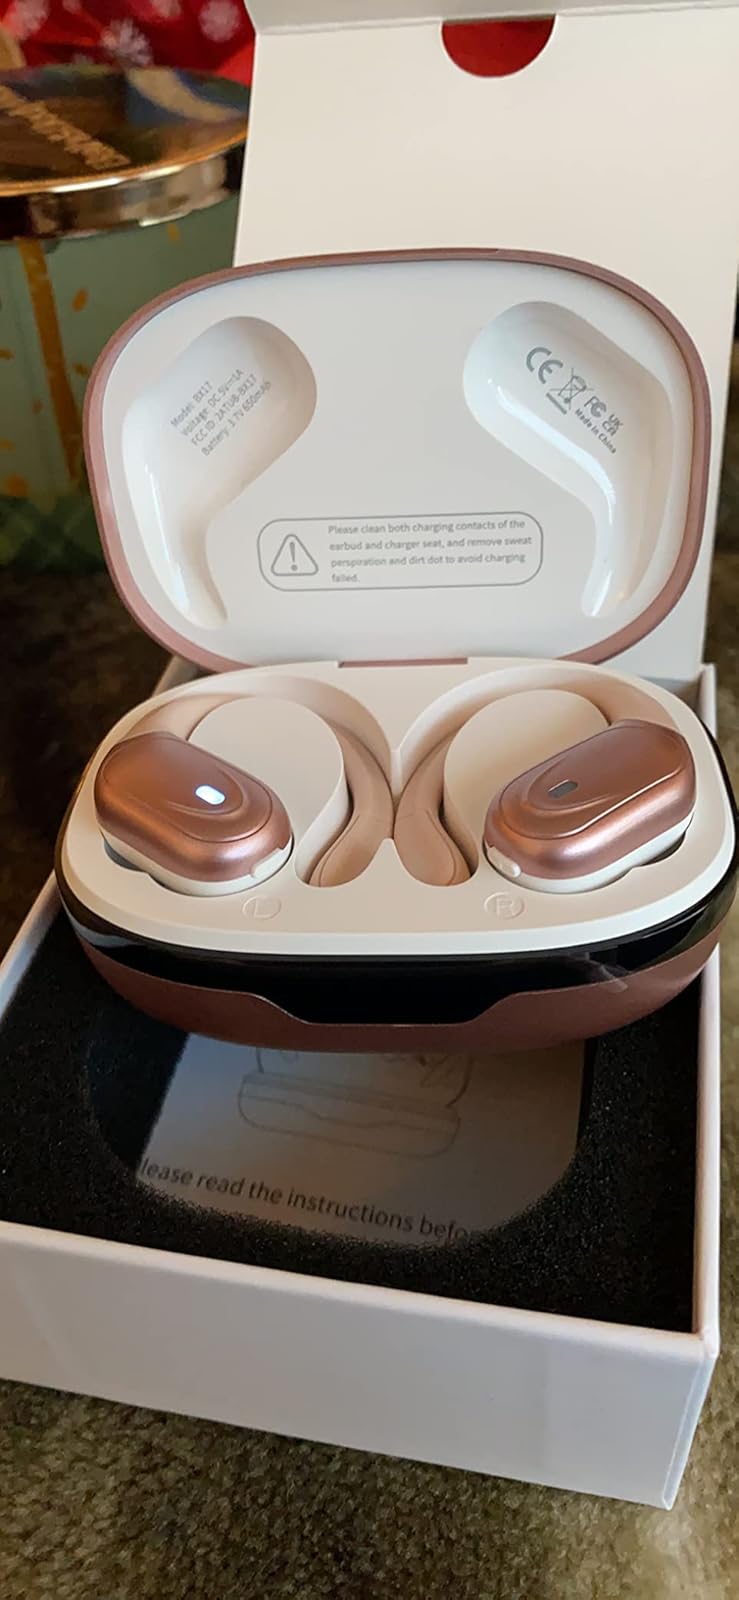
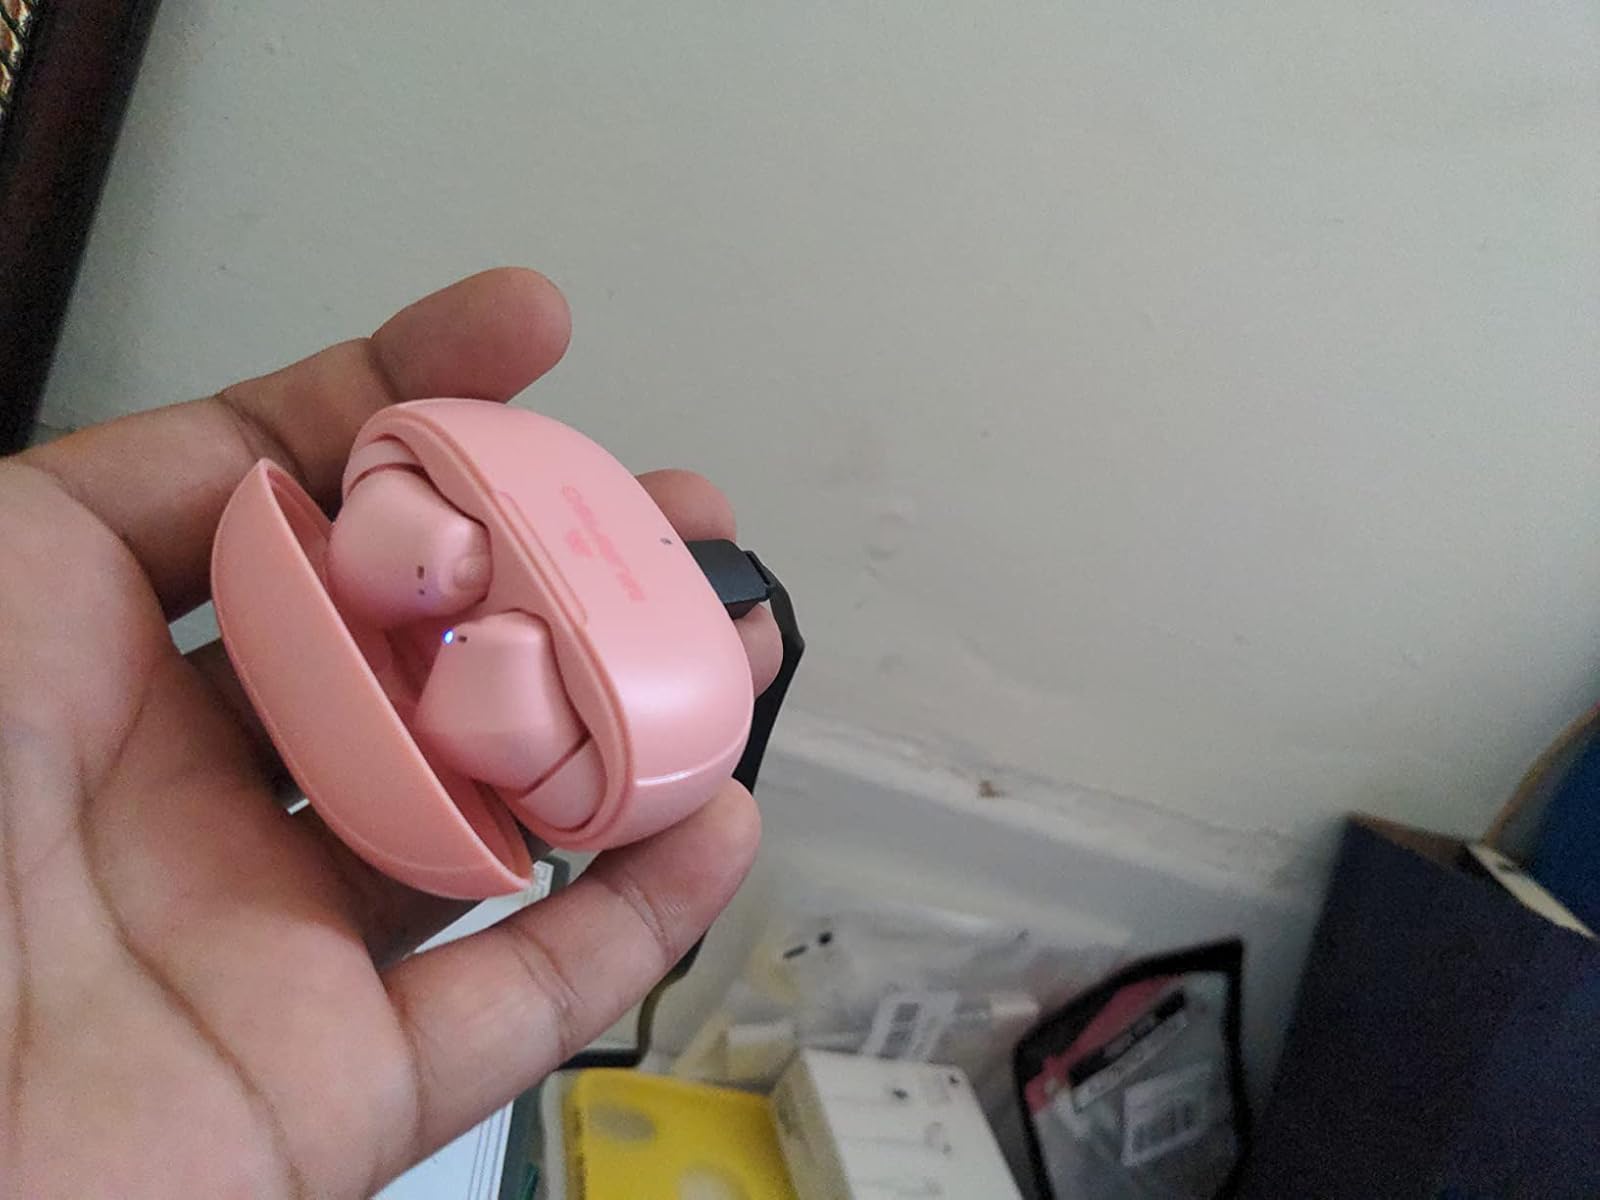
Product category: earbuds
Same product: no